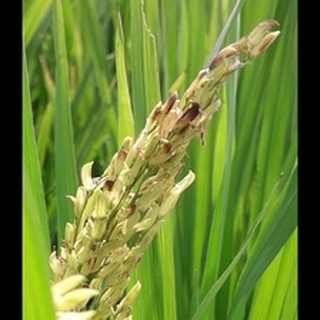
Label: diseased_rice